Chicago casino proposals

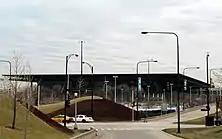
Lakeside Center, where the proposed Rivers Casino was to be located.

Rush Street Gaming also proposed to convert the 50-year-old Lakeside Center at McCormick Place into a casino. It be home to a 480,000 sq. ft. casino, that would also be home to 2,600 slots and 190 table games. It would also house a 4200-seat theater. It would cost approximately $1 billion to redevelop the building.